List of commemorative coins of Ukraine

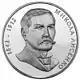
The "Mykola Lysenko" Jubilee Coin

This is a list of Commemorative and Jubilee coins issued by the Ukrainian government.